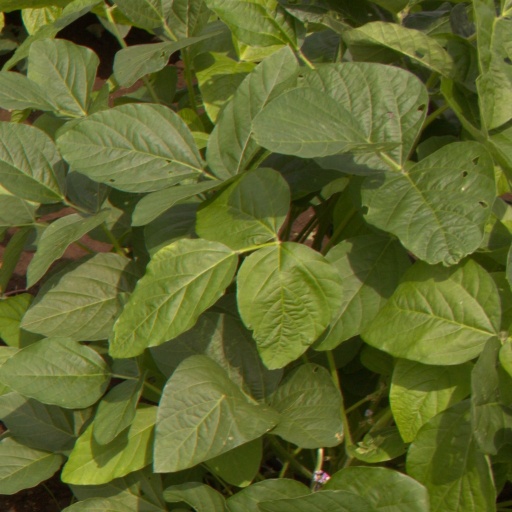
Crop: soybean